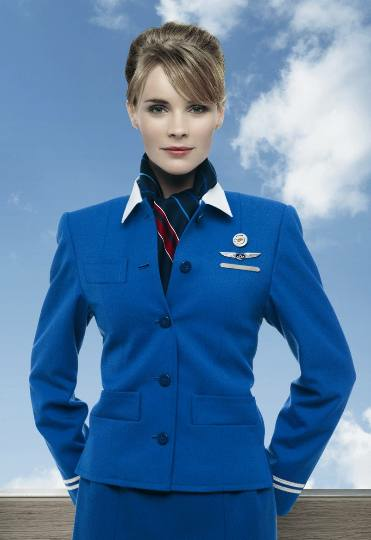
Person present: No